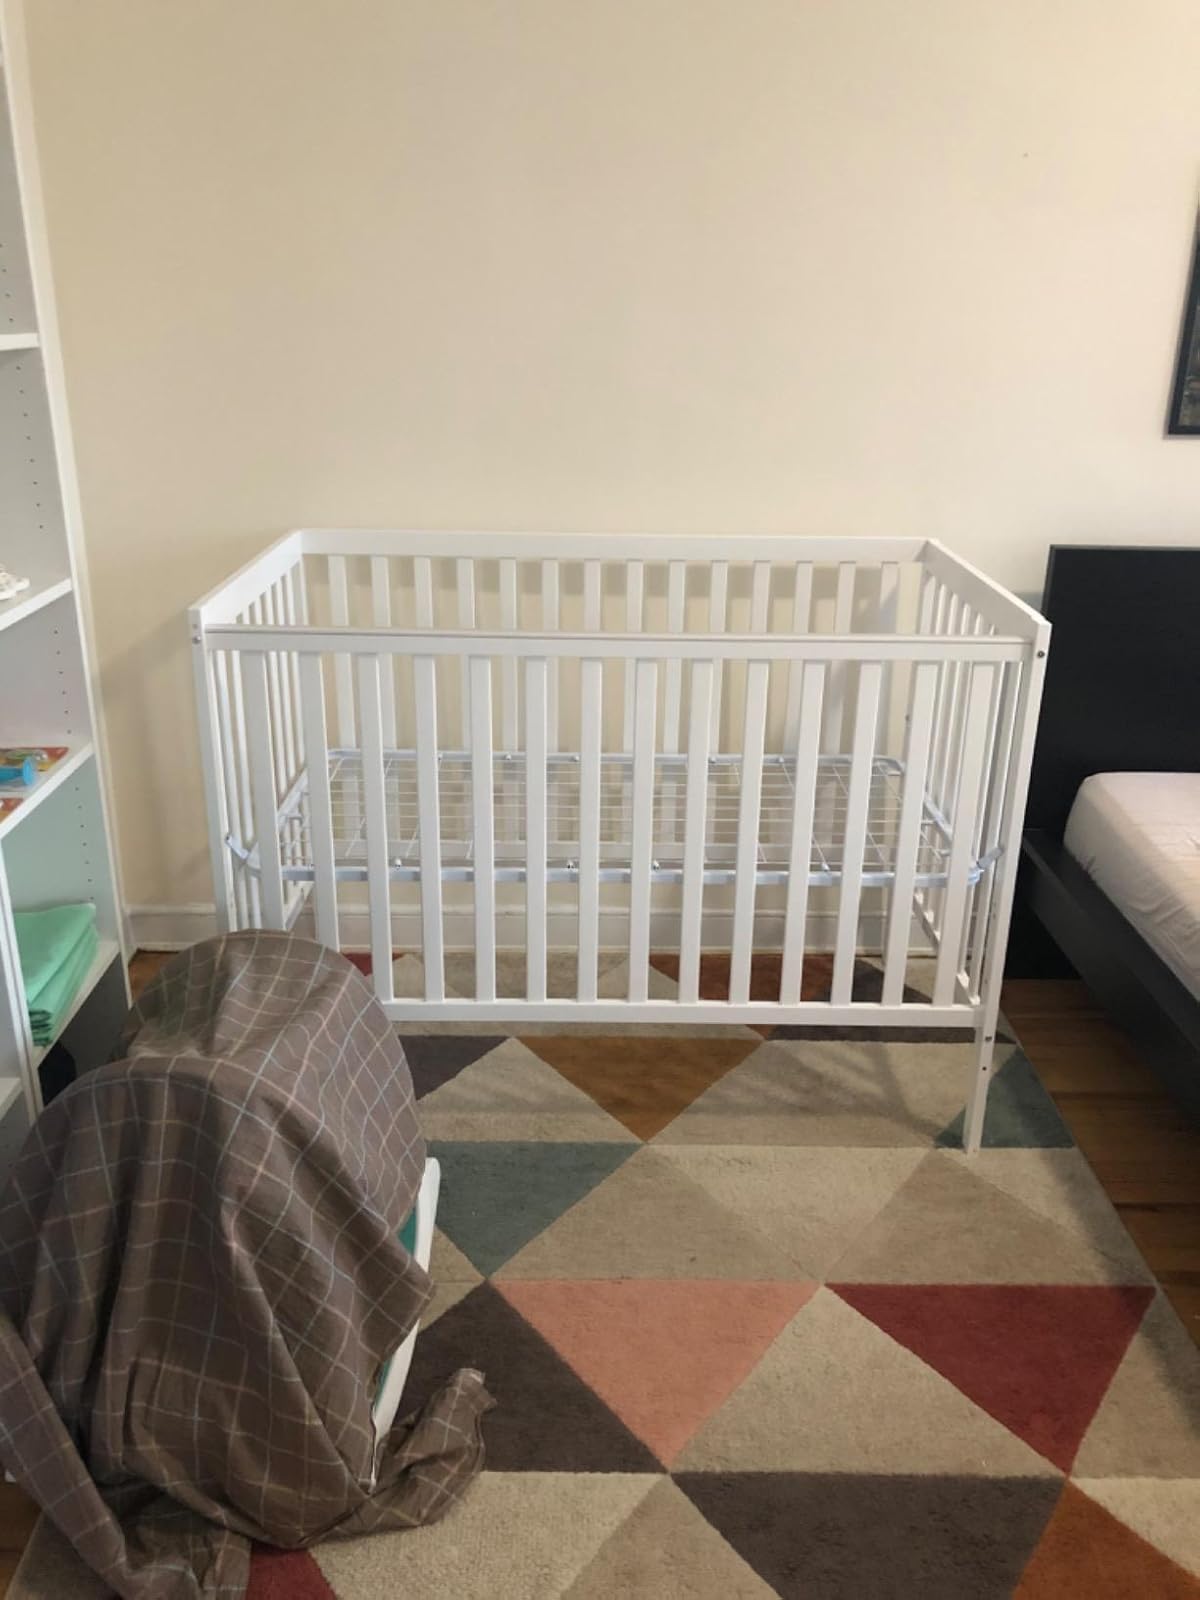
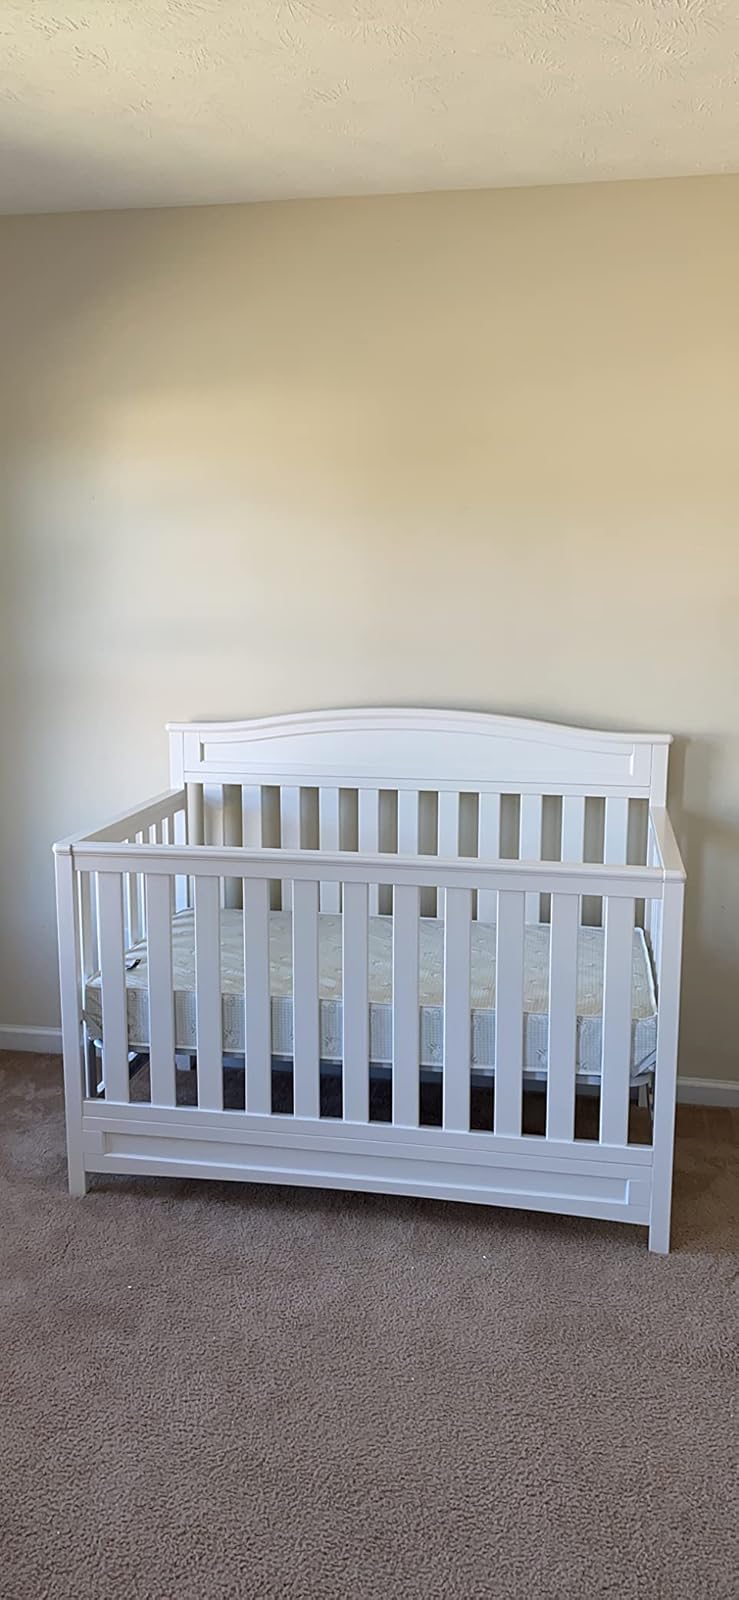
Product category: products_crib
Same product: no